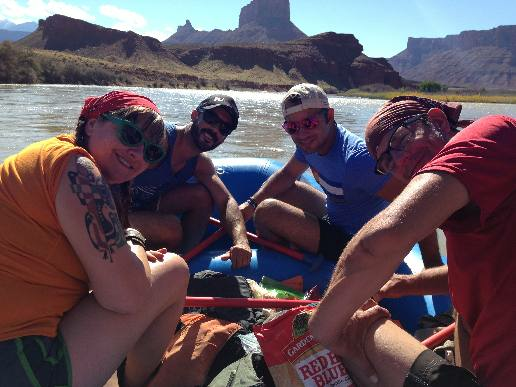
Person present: Yes